Yukio Edano

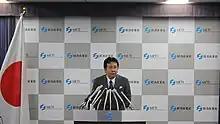
Edano at a press conference following his appointment as Economic Minister

On April 3, 2012, a periodic inspection of the Kansai Electric Power Company's Ōi Nuclear Power Plant 3 and 4, which had been out of operation, confirmed that KEPCO's safety standards had met the government's standards, and issued a declaration of safety. Furthermore, if the power plant wasn't restarted, and the heat wave occurring that year reached levels of 2010, it was thought there would be a power shortage of up to 20% within Kansai Electric's jurisdiction, leading to a rise in electricity price rates, leading to a statement released that ended in "`there is a need to restart [Ōi power] plant." The following day, on the 14th, he met with Governor Issei Nishikawa of Fukui Prefecture, explaining the need for Unit 3 and 4 to be restarted, and asking for his cooperation in restarting operations. On June 1, he stated that "both units will not be able to generate electricity at full capacity until July", indicating that they would not be able to make it in time for July 2 when a 15% power saving request begins within the Kansai Electric Power Company's jurisdiction.